Monastery of San Nicolò al Lido

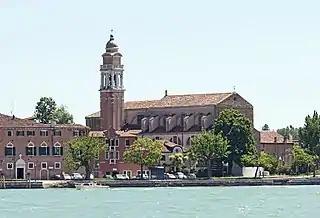
San Nicolò al Lido

San Nicolò al Lido refers to both the San Nicolò Church (Italian: "Chiesa / Parrocchia di San Nicolò - San Nicoletto") and most importantly to its annexed Monastery of San Nicolò (Italian: "Abbazia di San Nicolò") located in Venice, northern Italy. The two Catholic institutions are located in the northern part of the Lido di Venezia and house the relics of Saint Nicholas, patron of sailors (shared with Bari). From this church, the traditional thanksgiving Mass of the "Sposalizio del Mare" ("Marriage of the Sea") is celebrated. The complex houses monks of the Franciscan order.